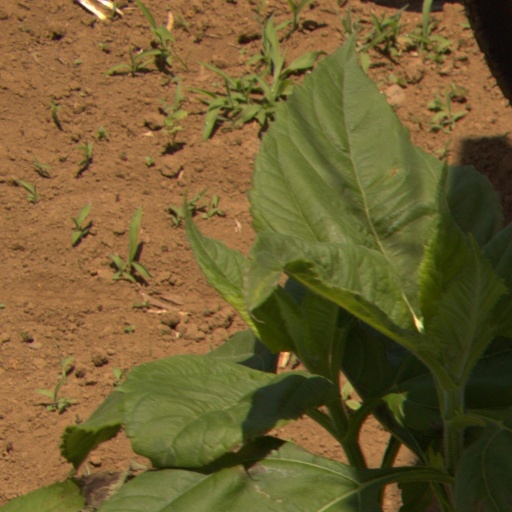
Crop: Jerusalem artichoke